Neume

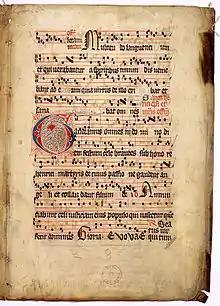
"", from the , was scripted using square notation.

By the 13th century, the neumes of Gregorian chant were usually written in "square notation" on a staff with four lines and three spaces and a clef marker, as in the 14th–15th century shown here. In square notation, small groups of ascending notes on a syllable are shown as stacked squares, read from bottom to top, while descending notes are written with diamonds read from left to right. In melismatic chants, in which a syllable may be sung to a large number of notes, a series of smaller such groups of neumes are written in succession, read from left to right. A special symbol called the , placed at the end of a system, showed which pitch came next at the start of the following system. Special neumes such as the , , and liquescent neumes, indicate particular vocal treatments for these notes. This system of square notation is standard in modern chantbooks.